Southern Illinois University School of Medicine

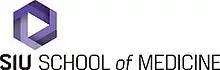
Southern Illinois University School of Medicine

Southern Illinois University School of Medicine is a medical school located in Springfield, the capital of the U.S. state of Illinois. It is part of the Southern Illinois University system, which includes a campus in Edwardsville as well as the flagship in Carbondale. The medical school was founded in 1970 and achieved full accreditation in 1972. It was founded to relieve a chronic shortage of physicians in downstate Illinois.